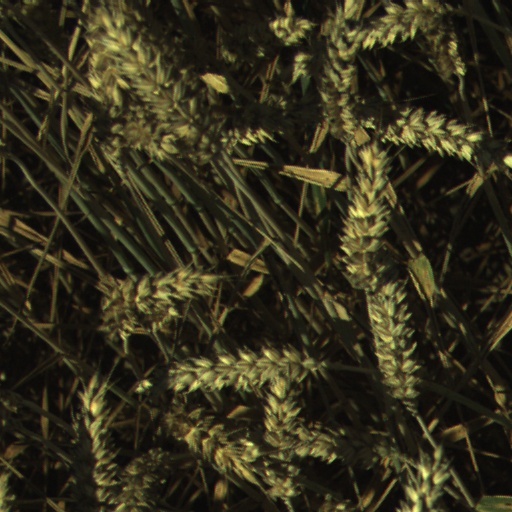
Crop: wheat